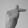
ASL letter: T